Revolber

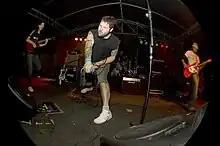

Revolber is an alternative rock/rap/funk/pop band from Paraguay, created in 1999. The band's first name was "Revolver" but the name had to be changed because of legal issues. They got the name from the Beatles album Revolver.